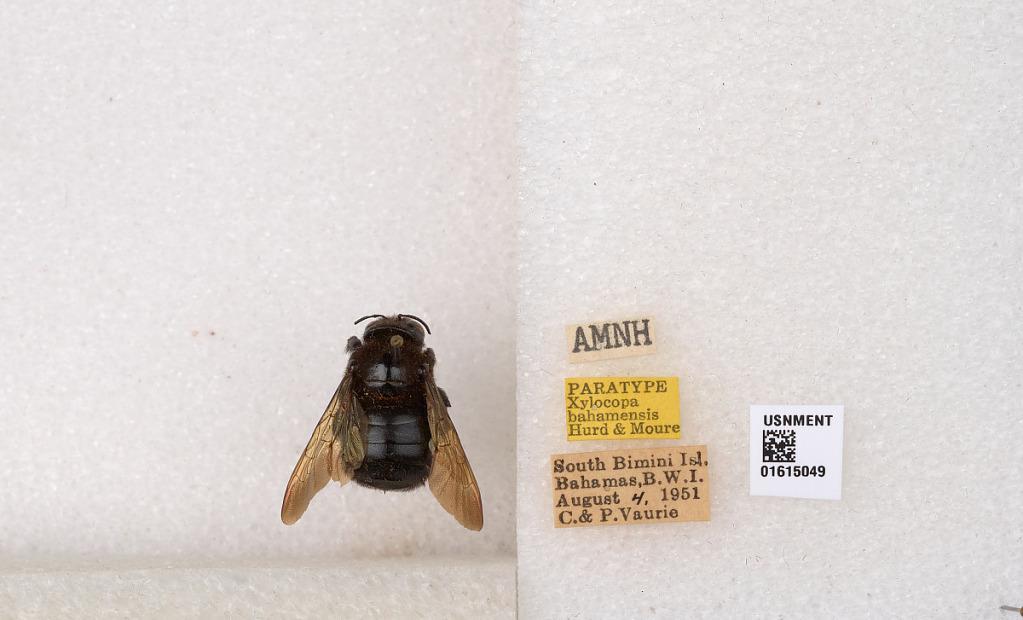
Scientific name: Xylocopa (Neoxylocopa) bahamensis Moure & Hurd
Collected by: C. Vaurie & J. Petty
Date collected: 1951-8-4
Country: Bahamas
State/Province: Bimini
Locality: South Bimini Island
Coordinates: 25.4261, -79.2129